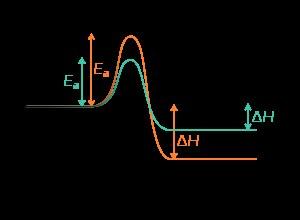
Une réaction parasite ou réaction secondaire est une réaction chimique qui se produit en même temps que la réaction principale, mais avec une intensité moindre. Elle réduit le rendement de la réaction avec formation d'un sous-produit.